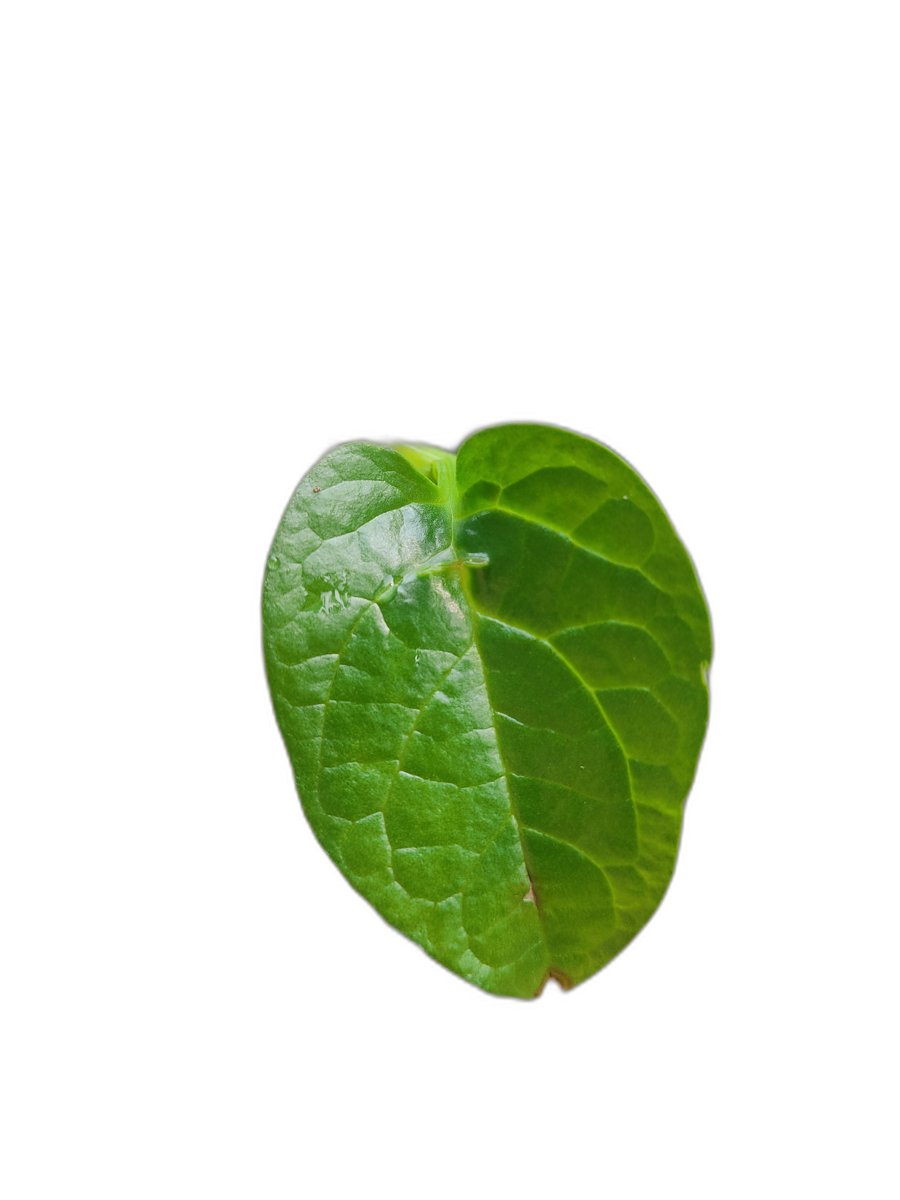
Label: Healthy-Leaf